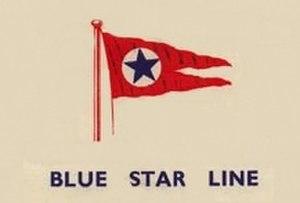
Drapeau de la Blue Star Line
La Blue Star Line est une compagnie maritime fondée en 1911 par la famille Vestey pour le transport de nourritures entre la Chine et l'Angleterre et rachetée en 1998 par P&O Nedlloyd. Le dernier navire portant ses couleurs a été ferraillé en 2003.